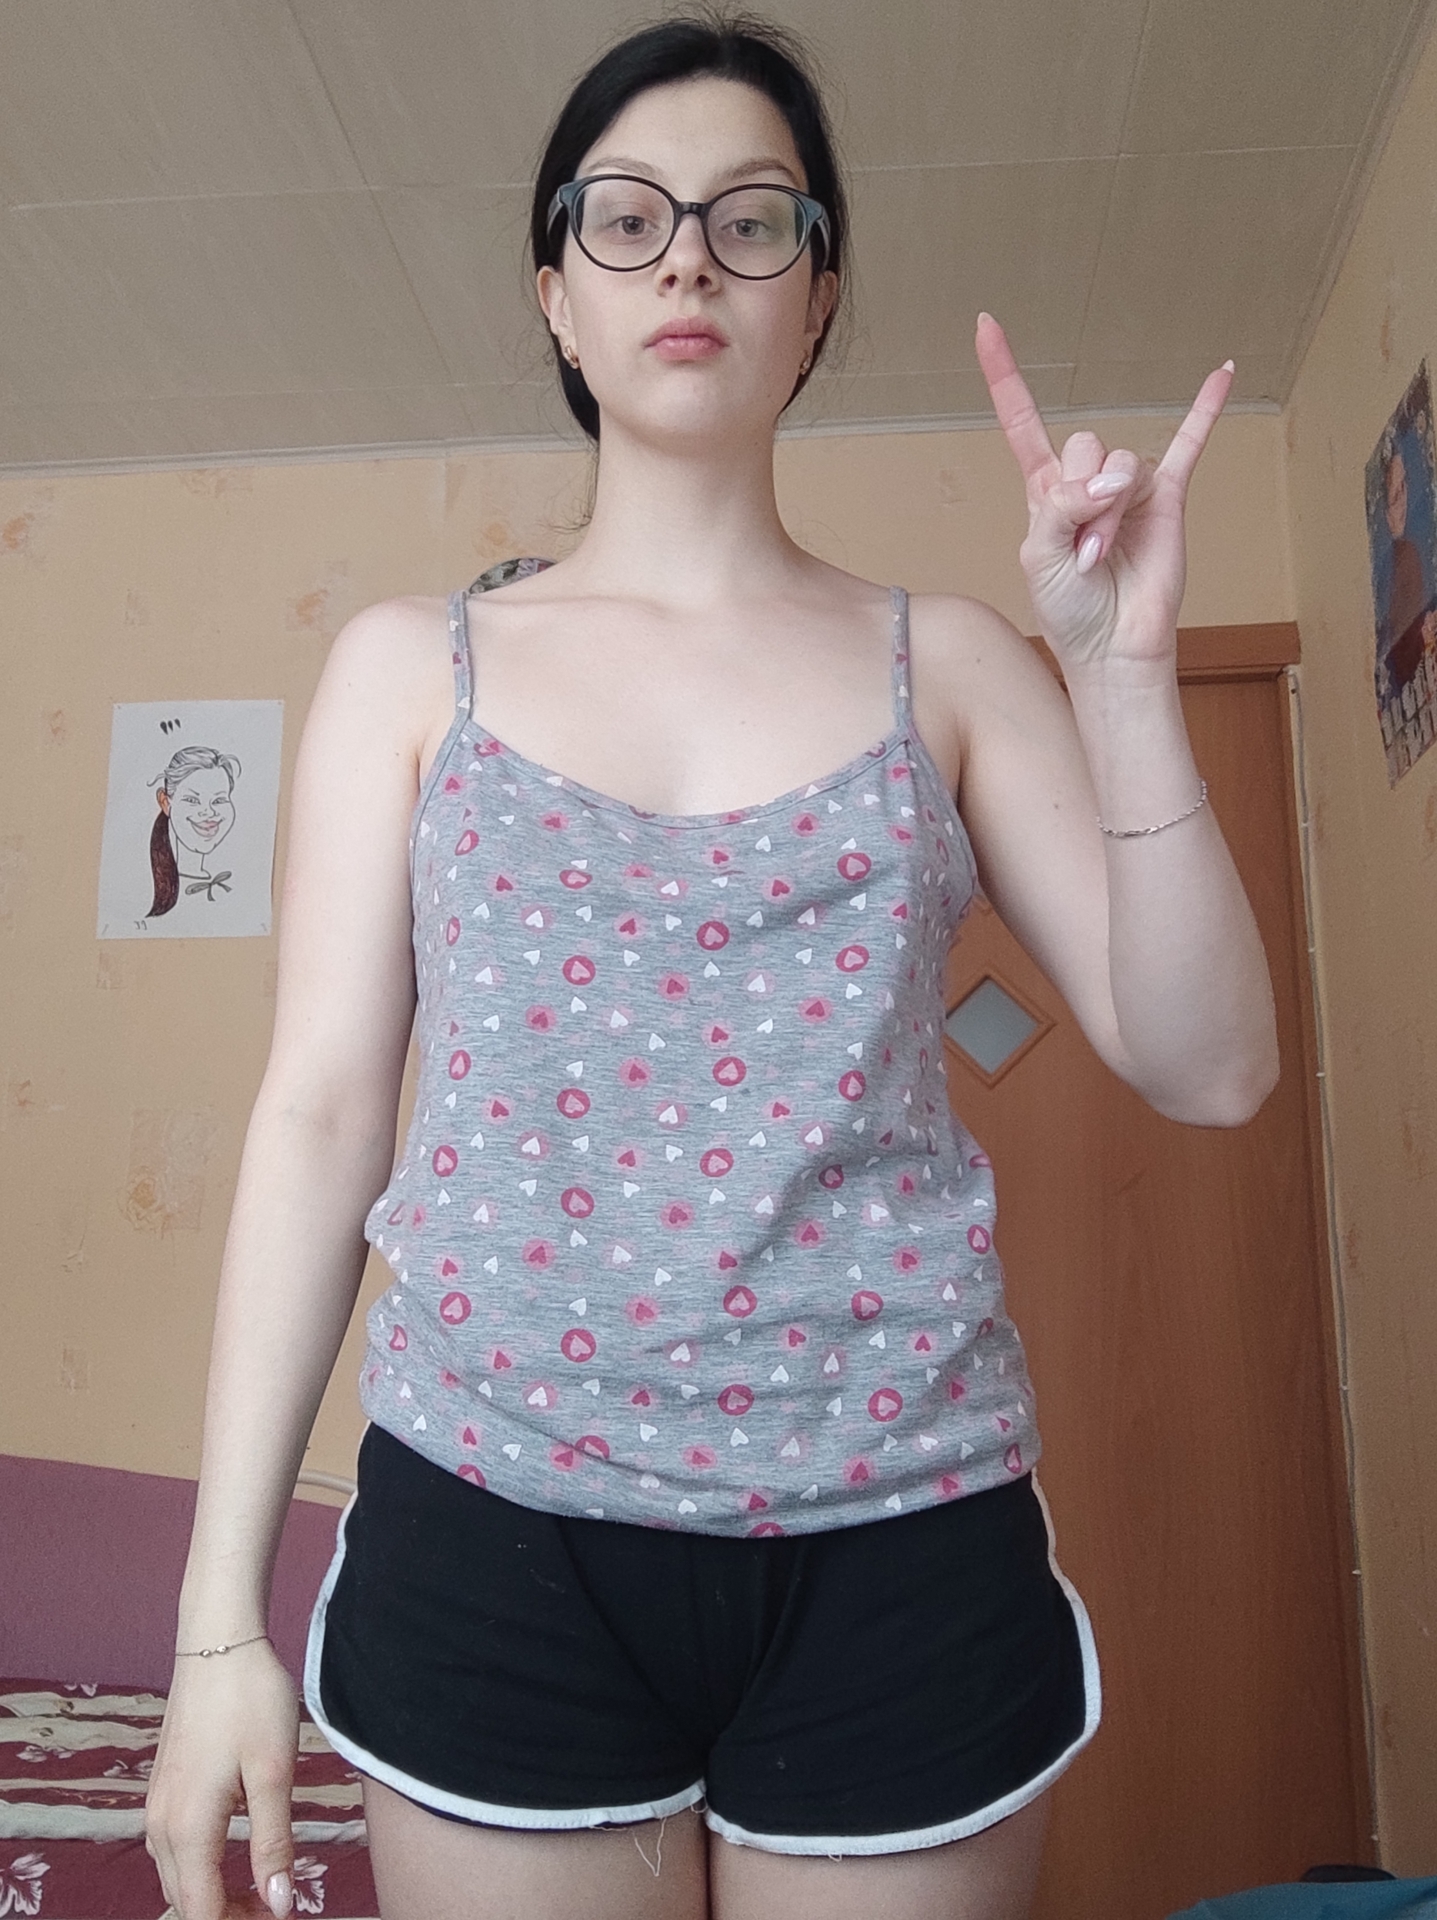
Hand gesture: rock